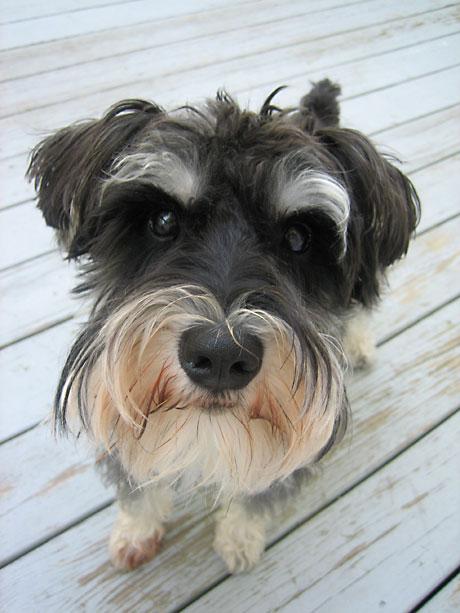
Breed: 2342-n000102-miniature_schnauzer